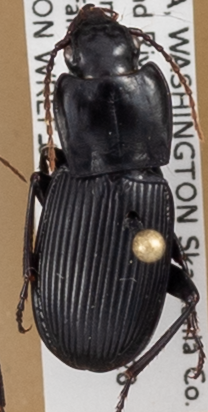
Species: Pterostichus herculaneus
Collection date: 2018-07-17
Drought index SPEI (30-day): -1.038
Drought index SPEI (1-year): -0.39
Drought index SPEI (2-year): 0.662